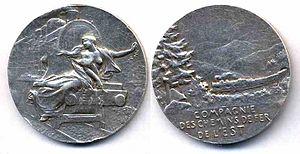
Compagnie des Chemins de Fer de l'Est, médaille en argent, par Jean Vernon
La Compagnie des chemins de fer de l'Est, dite parfois Compagnie de l'Est ou l'Est, est une société anonyme créée en 1845 sous le nom de Compagnie du chemin de fer de Paris à Strasbourg. La dénomination est changée en 1854 à la suite du rachat d'autres compagnies et de l'obtention de nouvelles concessions. Elle est l'une des six grandes compagnies des chemins de fer français nationalisées le 1ᵉʳ janvier 1938 pour former la Société nationale des chemins de fer français.